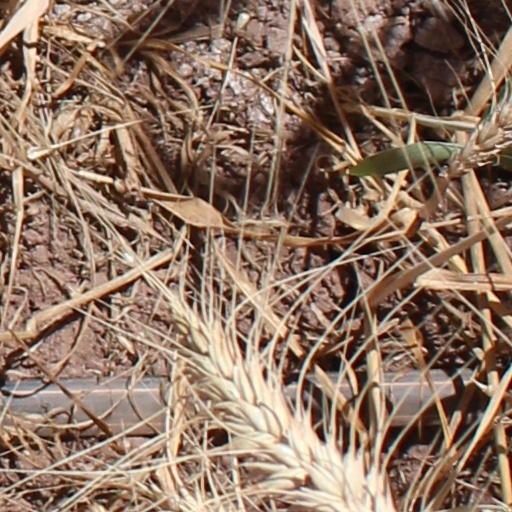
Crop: wheat